Erick Hawkins

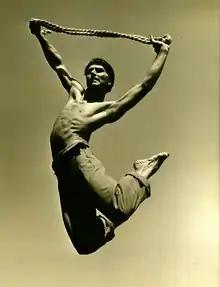
Hawkins in "El Penitente", 1930s

Frederick "Erick" Hawkins (April 23, 1909November 23, 1994) was an American modern-dance choreographer and dancer.